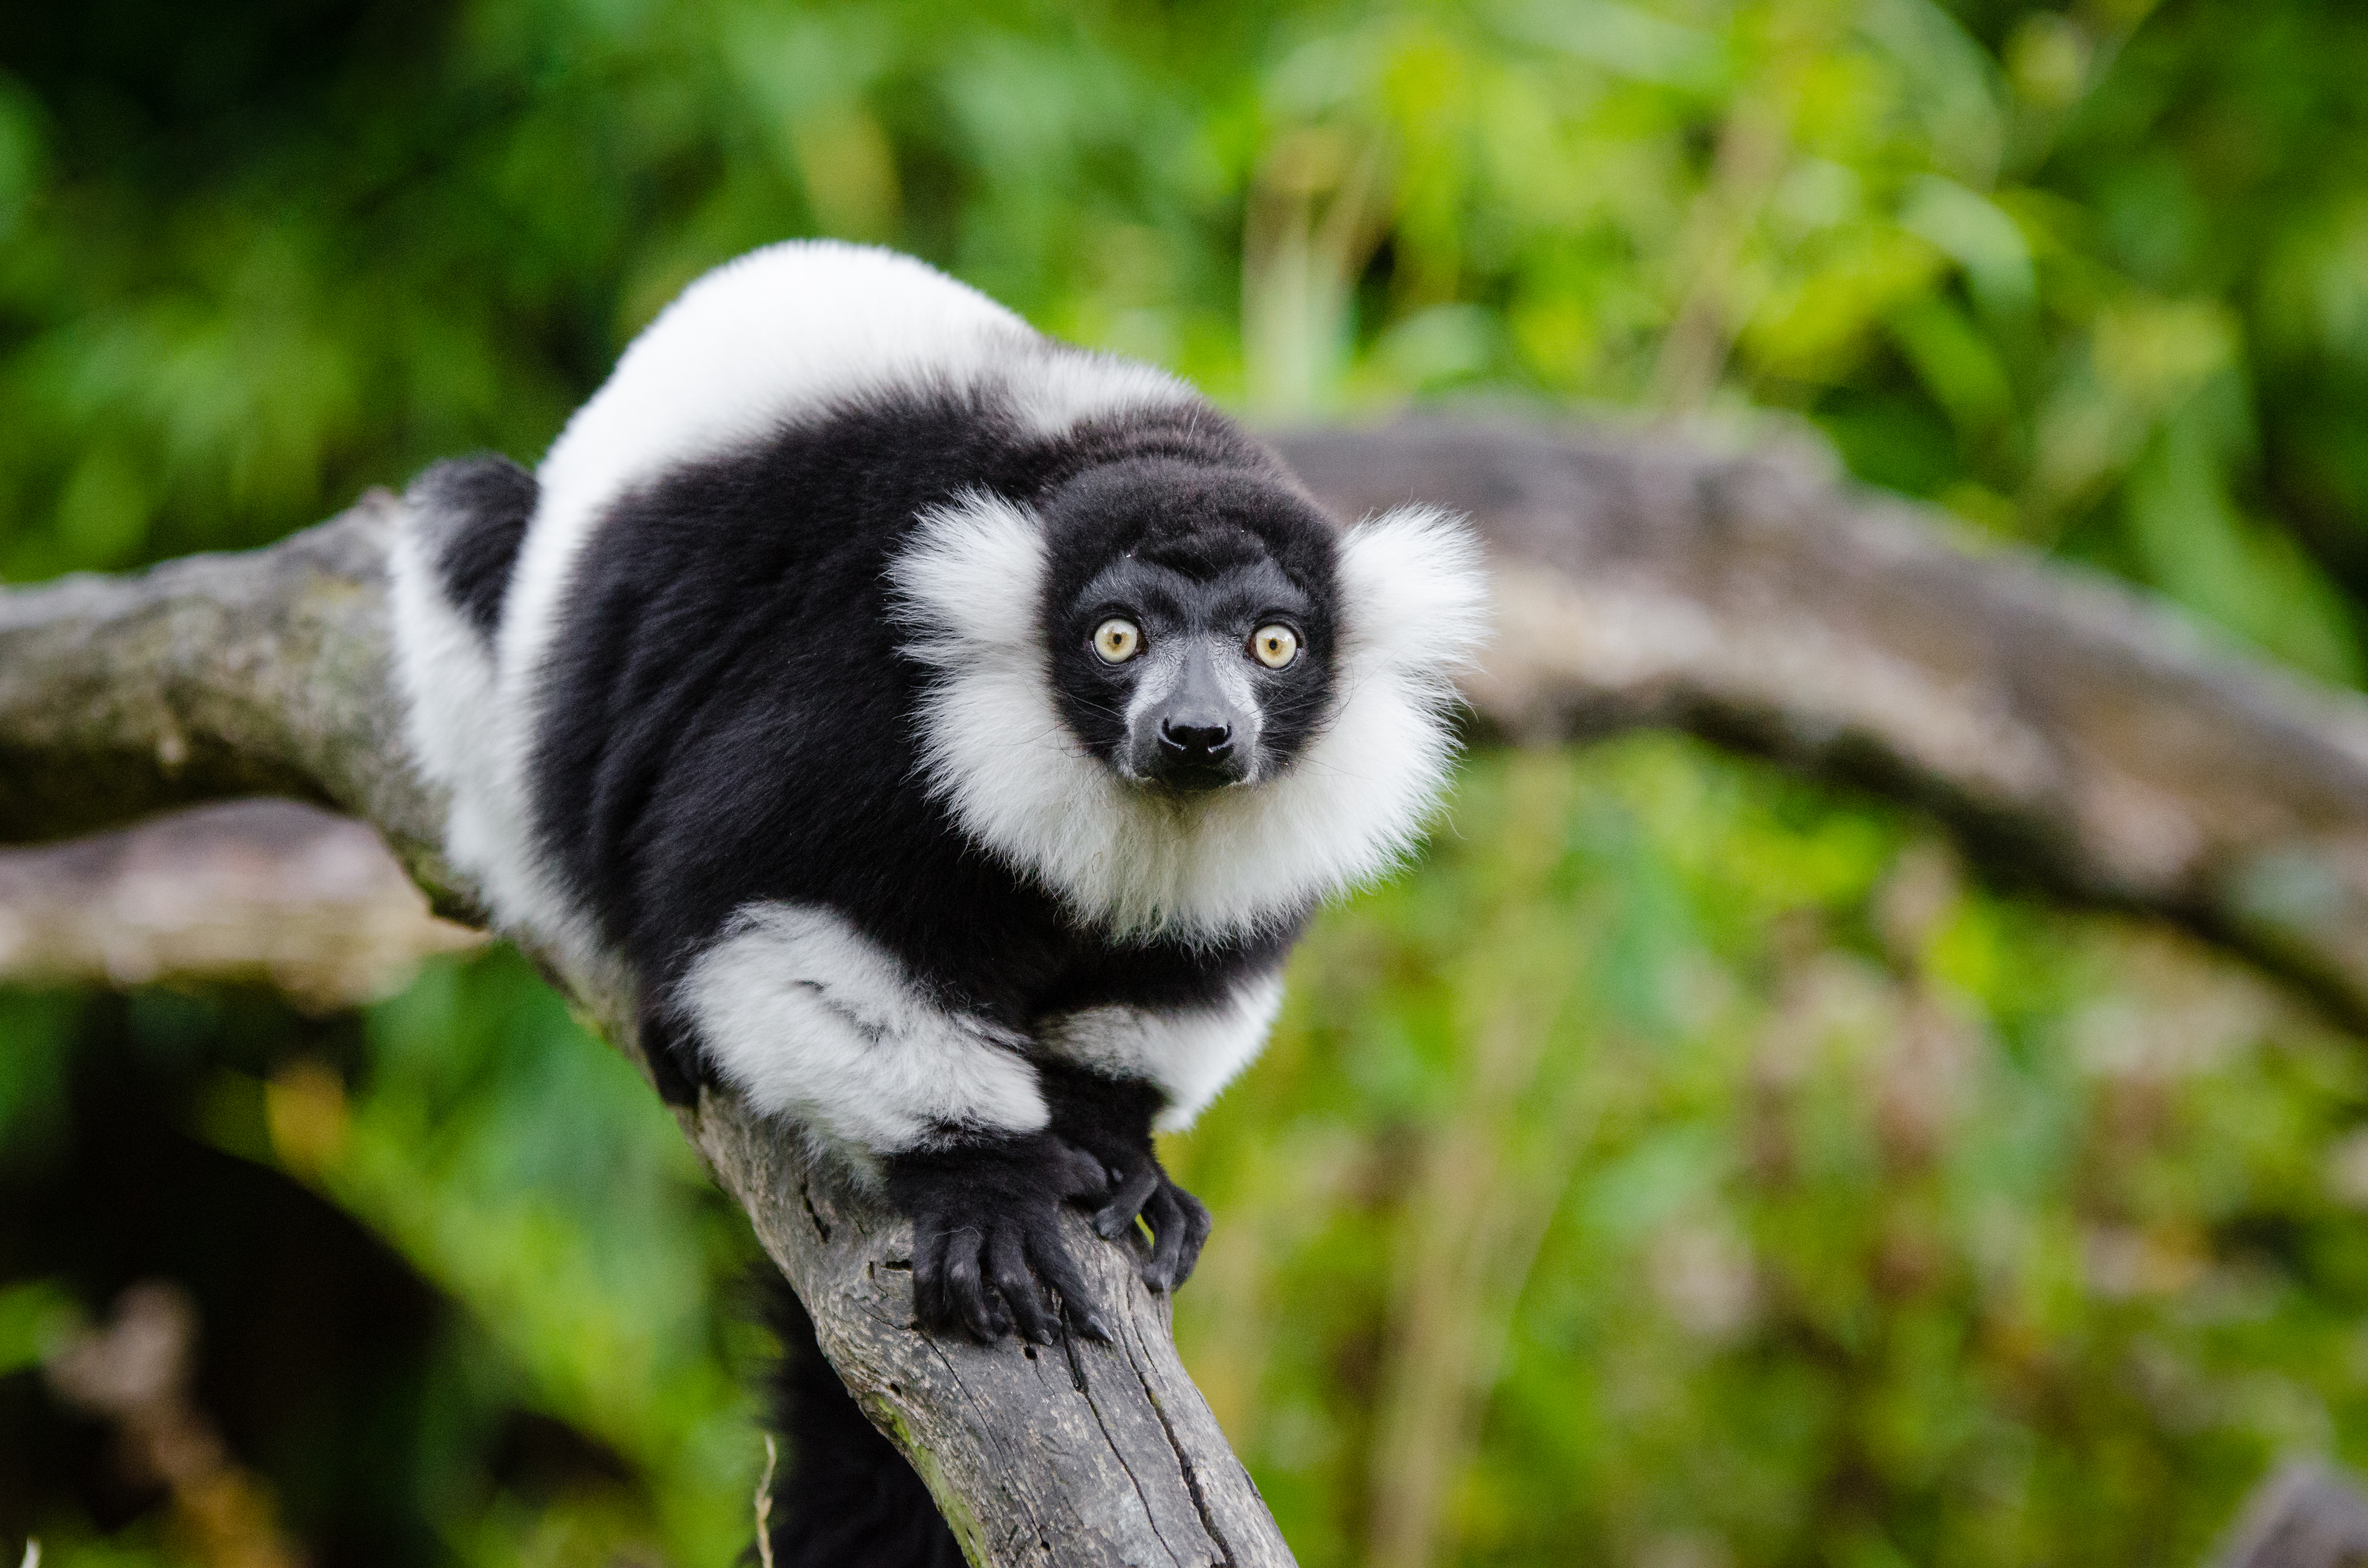
nature, wildlife, zoo, mammal, fauna, primate, gibbon, vertebrate, lemur, old world monkey, new world monkey, indri